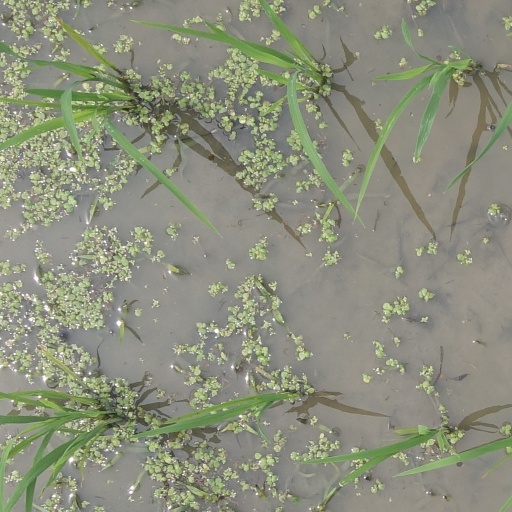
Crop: rice